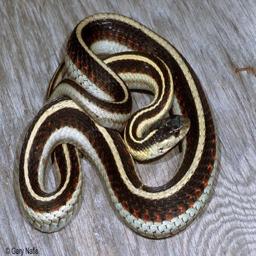
Animal: snakes